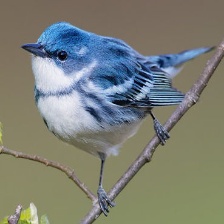
Species: CERULEAN WARBLER
Scientific name: SETOPHAGA CERULEA